Carnival

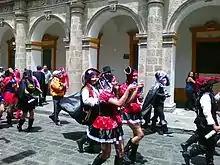
Carnival parade in Latacunga, Ecuador

Most Caribbean islands celebrate Carnival. The largest and most well-known is in Trinidad and Tobago. Antigua, Aruba, Barbados, Bonaire, Cayman Islands, Cuba, Curaçao, Dominica, Dominican Republic, Grenada, Guadeloupe, Guyana, Haiti, Jamaica, Martinique, Puerto Rico, Saba, Sint Eustatius (Statia), Sint Maarten, Saint Lucia, Saint Kitts, Saint Thomas, U.S. Virgin Islands, Saint Vincent, and the Grenadines hold lengthy carnival seasons and large celebrations.